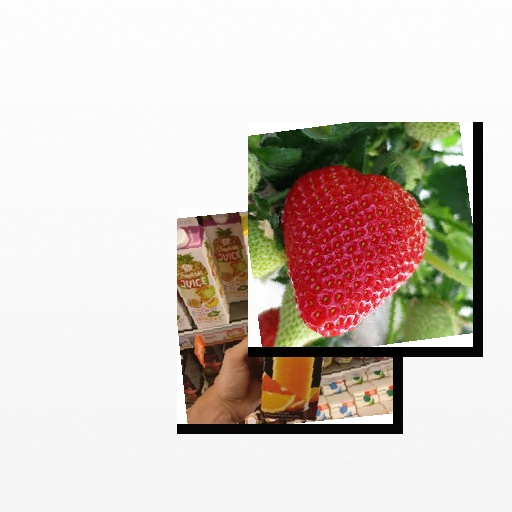
Food items: strawberry, orange_red_grapefruit_juice